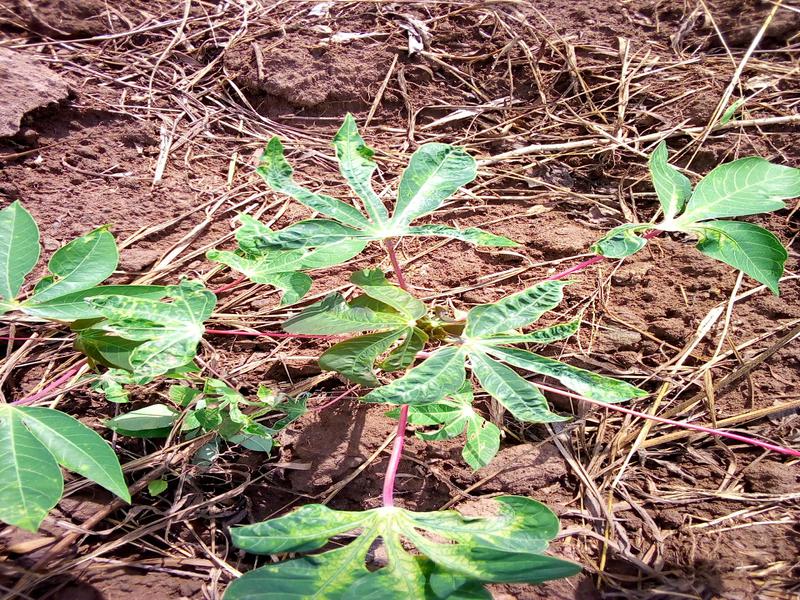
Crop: cassava
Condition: mosaic_disease